Biomega (bicycle company)

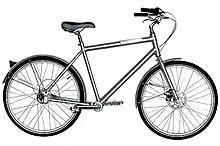
Biomega ams mens 8sp

Biomega was established in 1998 by former university classmates Jens Martin Skibsted and Elias Grove Nielsen.[4] Marc Newson's bicycle design MN in superplastic formed aluminium and Jens Martin Skibsted's shaft drive bike CPH launched in 2000.